Knitting needle

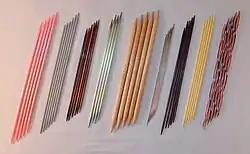
Double-pointed knitting needles in various materials and sizes. They come in sets of four, five or six.

The oldest type of needle is the straight double-pointed needle. Double-pointed needles are tapered at both ends, which allows them to be knit from either end. They are typically used (and sold) in sets of four or five, and are commonly used for circular knitting. Since the invention of the circular needle, they have been most commonly used to knit smaller tube-shaped pieces, such as sleeves, collars, and socks. Usually two needles are active while the others hold the remaining stitches. Double-pointed needles are somewhat shorter than single-pointed or circular needles and are usually used in the 13–20 cm length range, although they are also made longer.